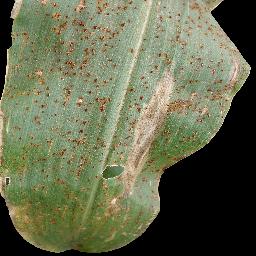
Label: Corn___Common_rust